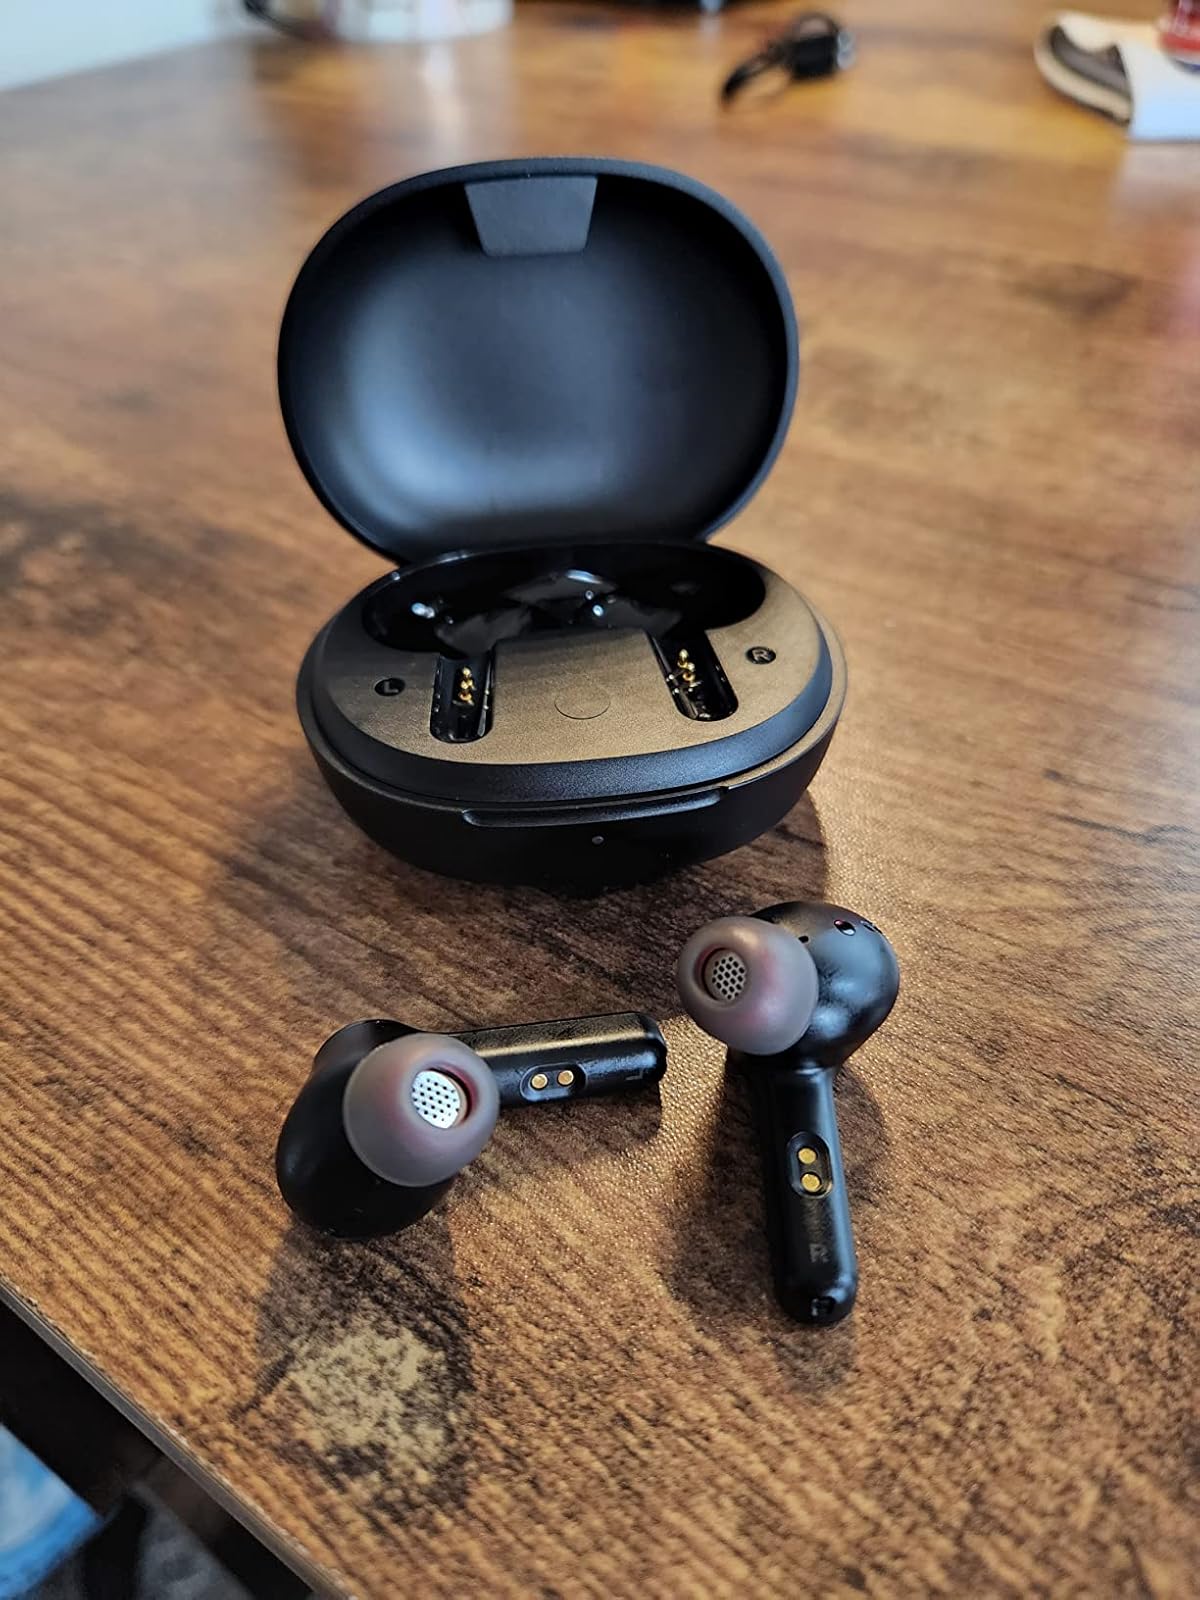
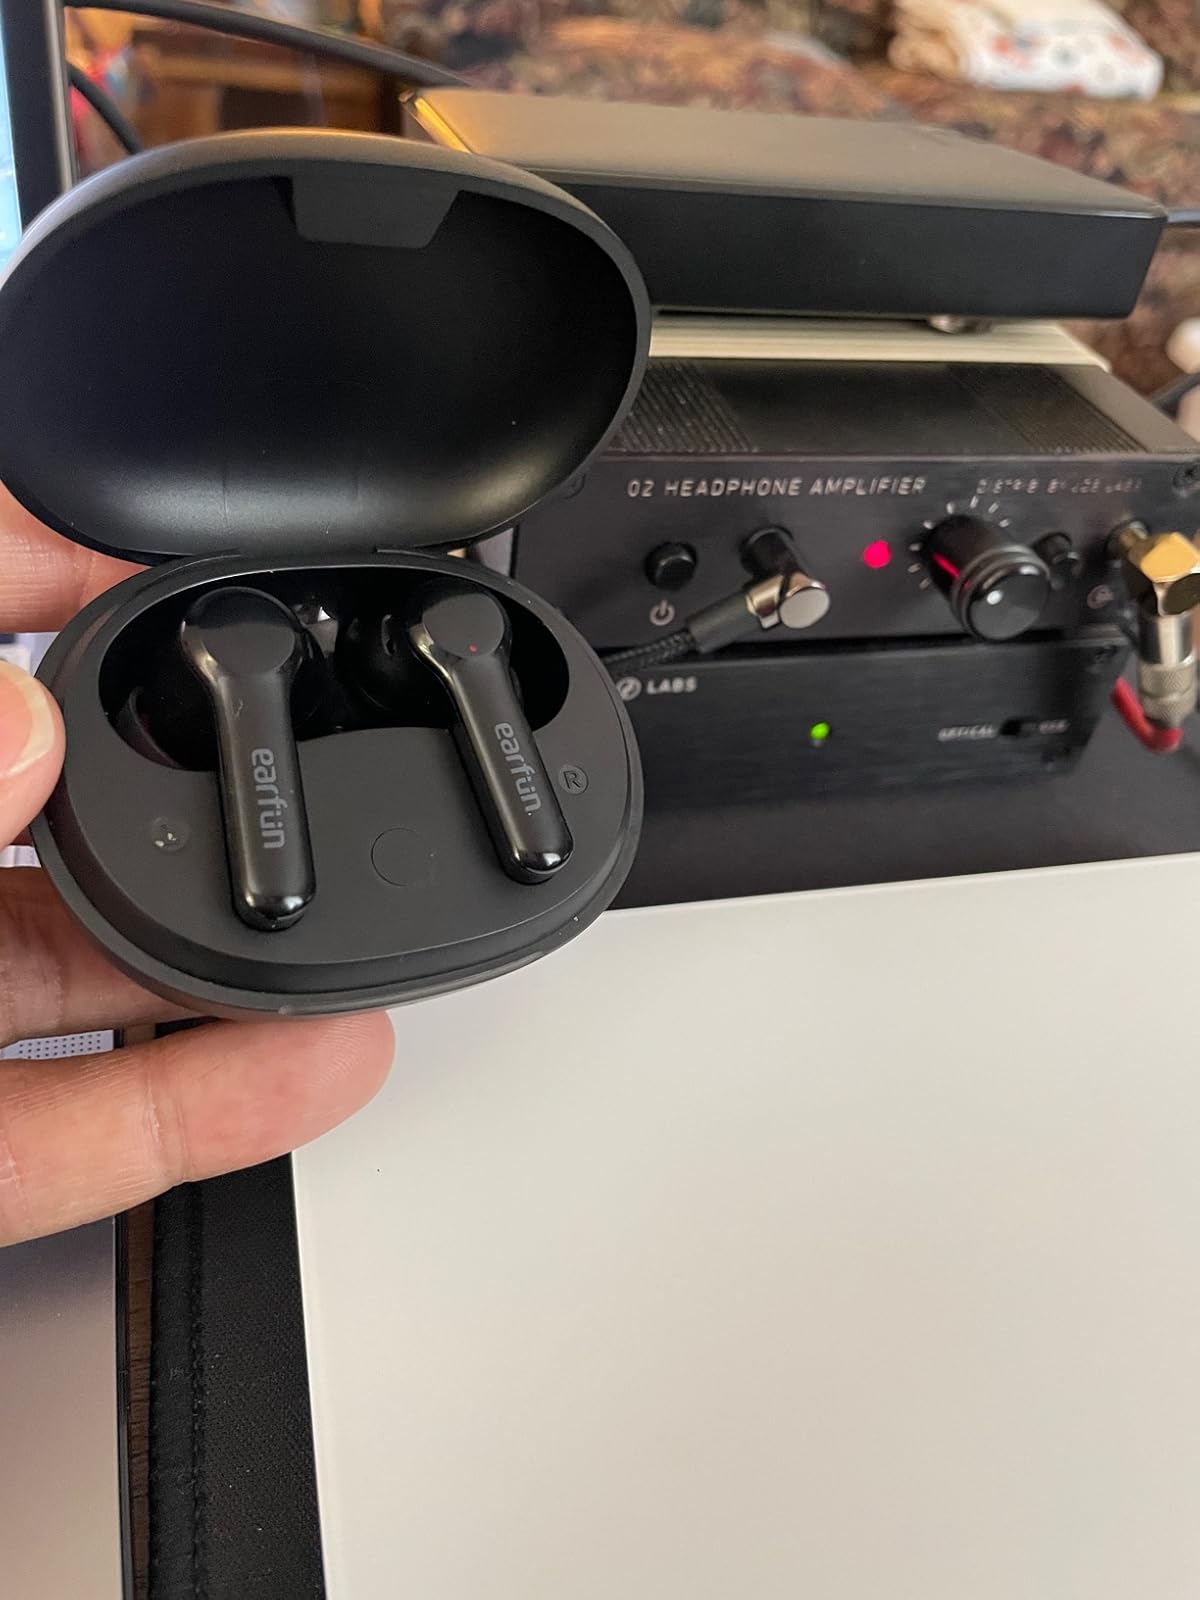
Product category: earbuds
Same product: yes